Church of the Holy Apostles Peter and Paul, Kriva Reka

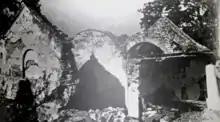
The church after the massacre of civilians inside and explosion

In 1942, during the Second World War, as part of Operation Kopaonik, members of the 7th SS Volunteer Mountain Division Prinz Eugen and Bulgarian soldiers, against the commands of Richard Kaaserer, imprisoned 46 men, women and children in the church on 12 October 1942. The troops subsequently shot the prisoners and put their bodies back inside, after which they blew the church up. The church was not completely destroyed, with most of the walls surviving, together with part of the frescoes. The church required some of its walls rebuilt with plaster, which contrasts its original cobblestone exterior.